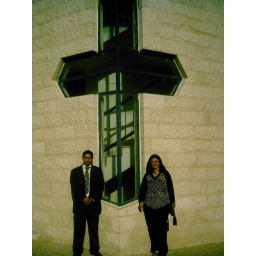
wonderful cross window in the church yard .